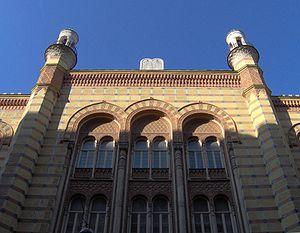
Synagogue de la rue Rumbach, Budapest, Hongrie
La Synagogue de Rumbach utca est une synagogue située dans le 7ᵉ arrondissement de Budapest. Construite entre 1870 et 1873, est une œuvre de jeunesse de l'architecte autrichien Otto Wagner, qui réalisa là sa première commande pour la communauté juive dite statu quo ante.